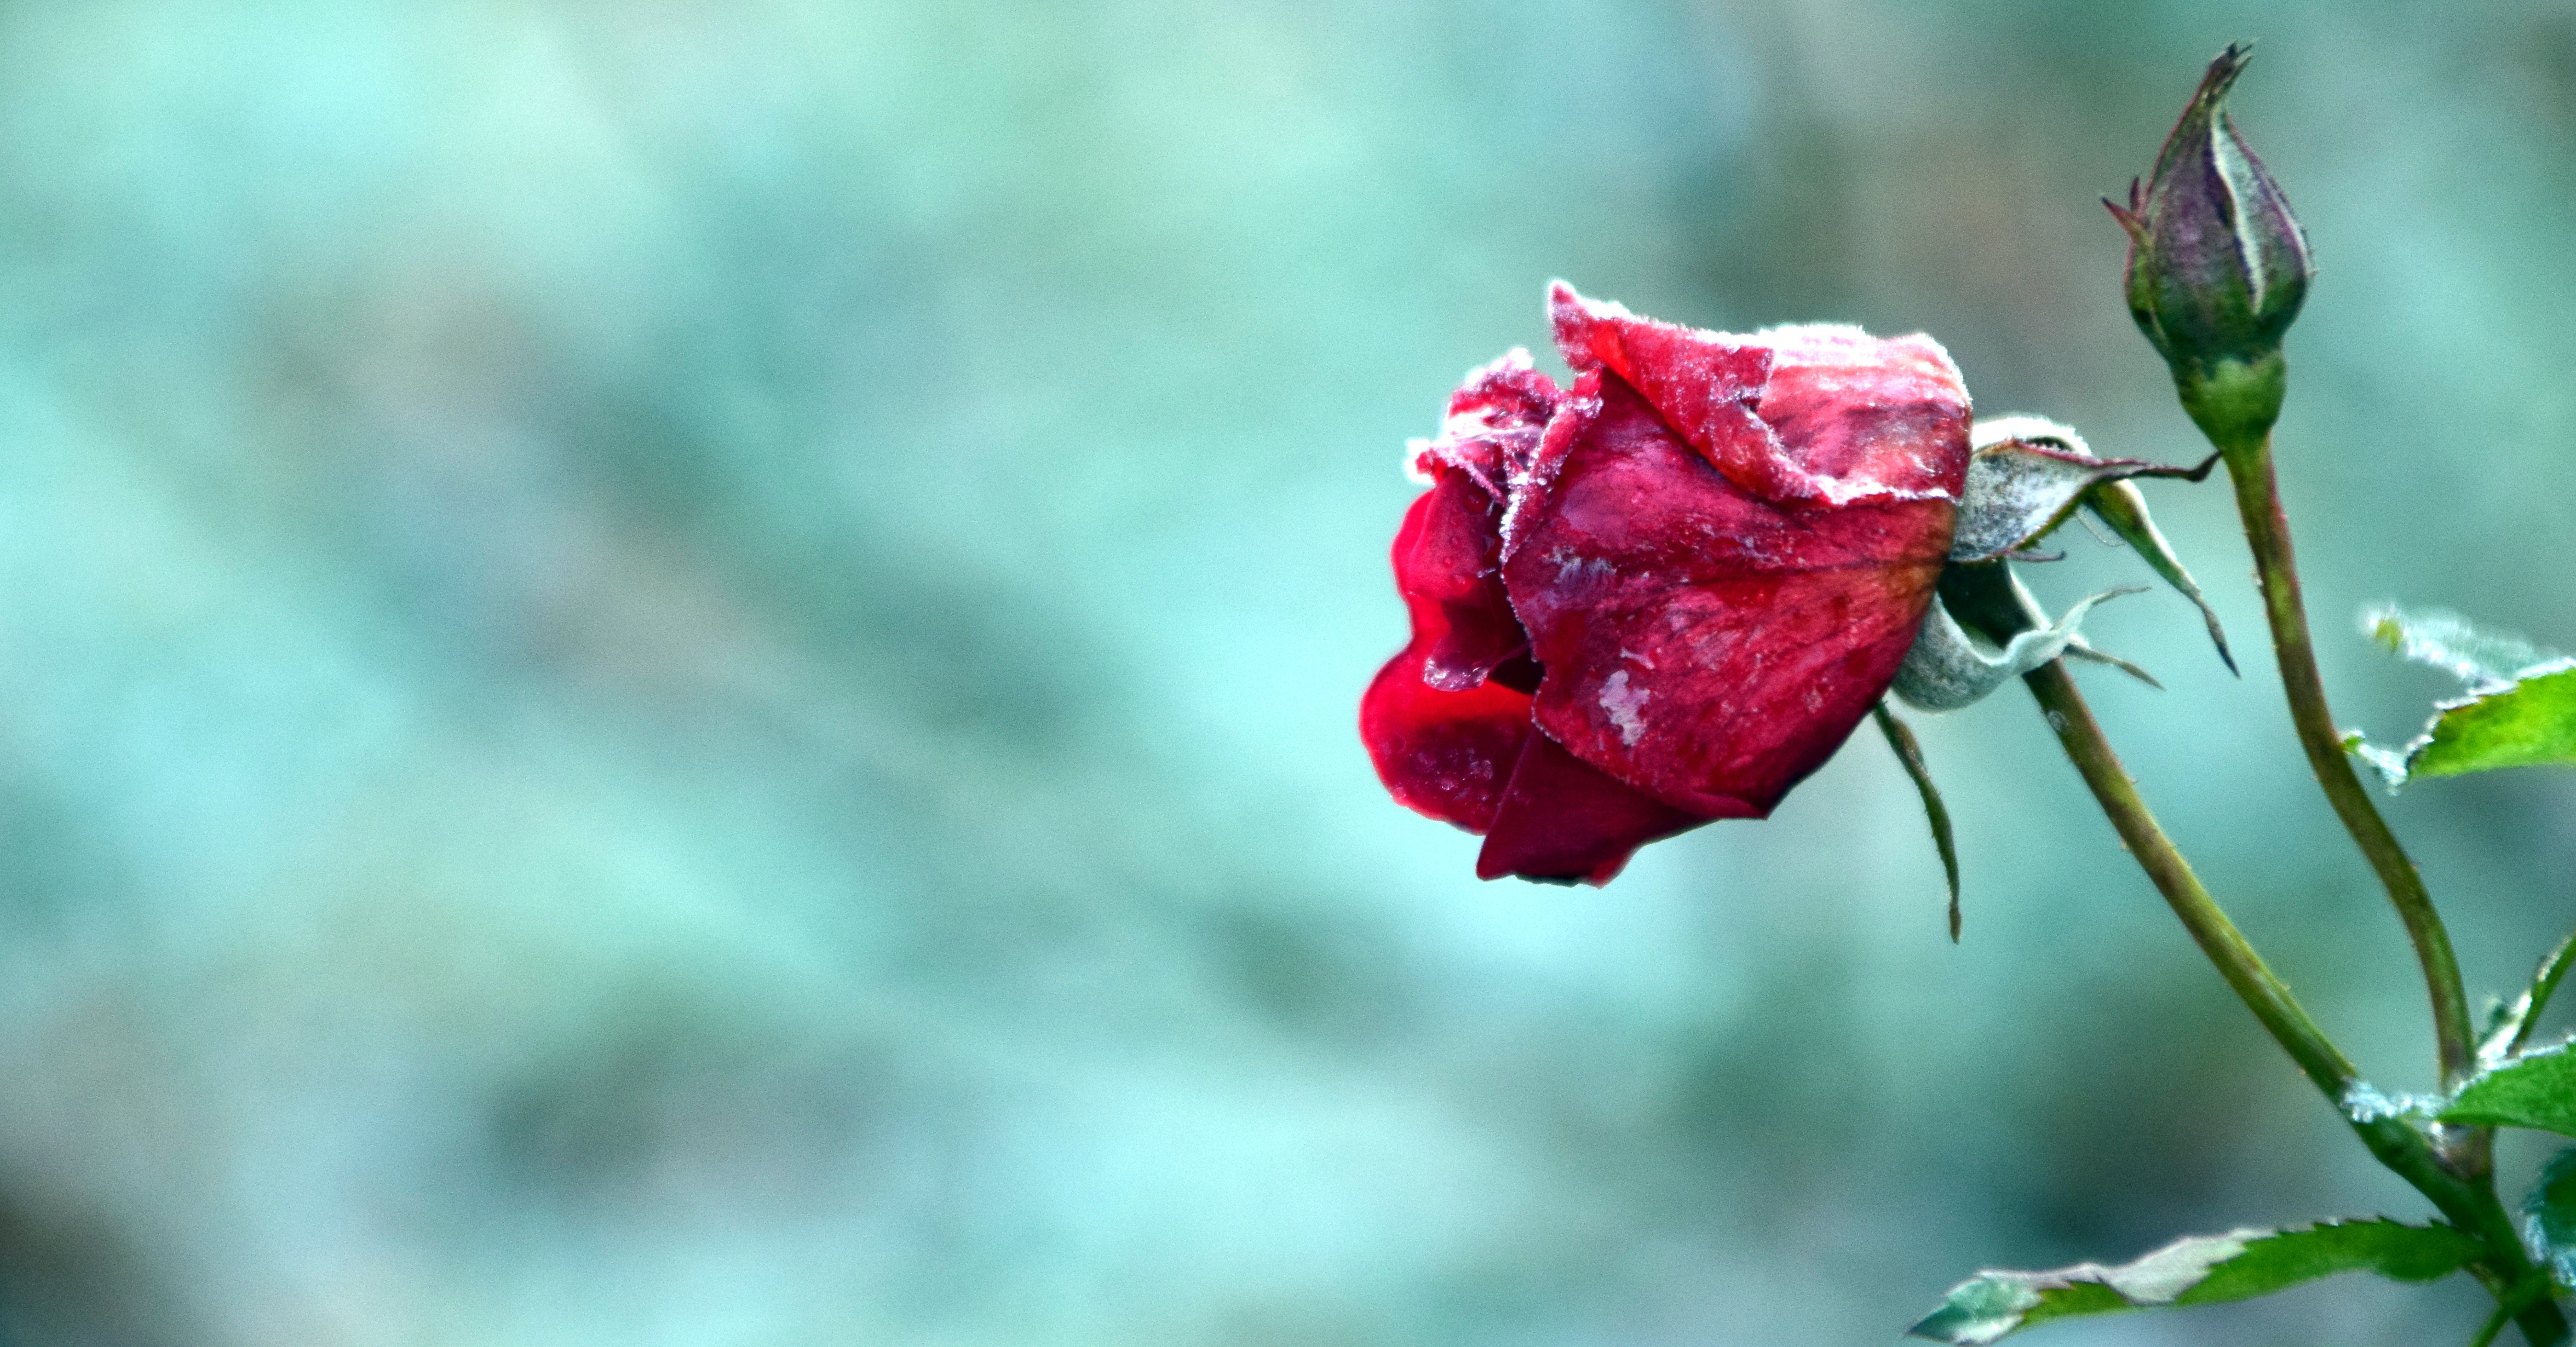
nature, blossom, cold, winter, plant, photography, leaf, flower, petal, bloom, frost, rose, decoration, green, red, frozen, close, flora, map, close up, background image, icy, bud, end, greeting card, farewell, hoarfrost, rose bloom, macro photography, flowering plant, passed, garden roses, rose family, plant stem, land plant